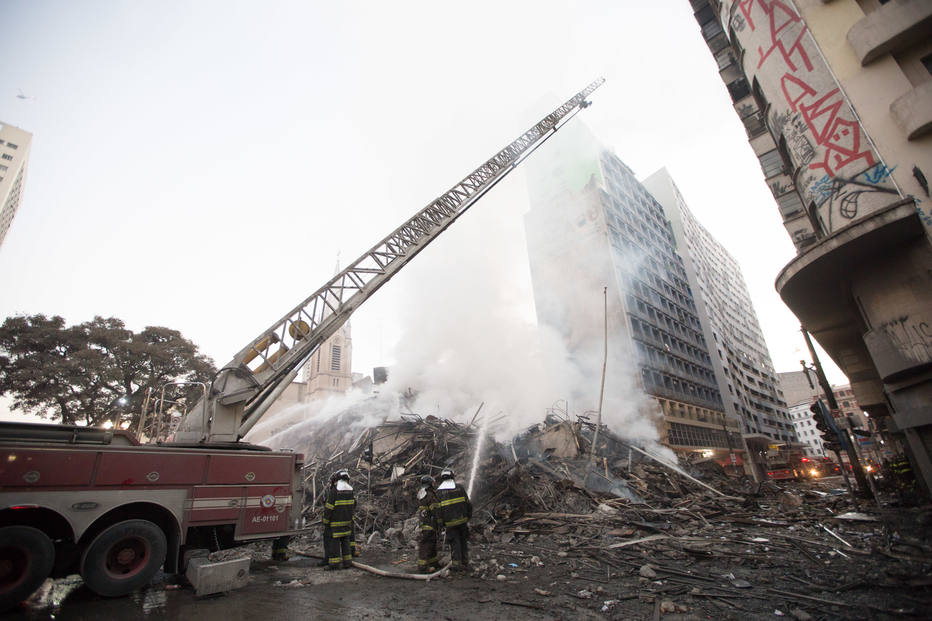
Fire: no
Smoke: yes